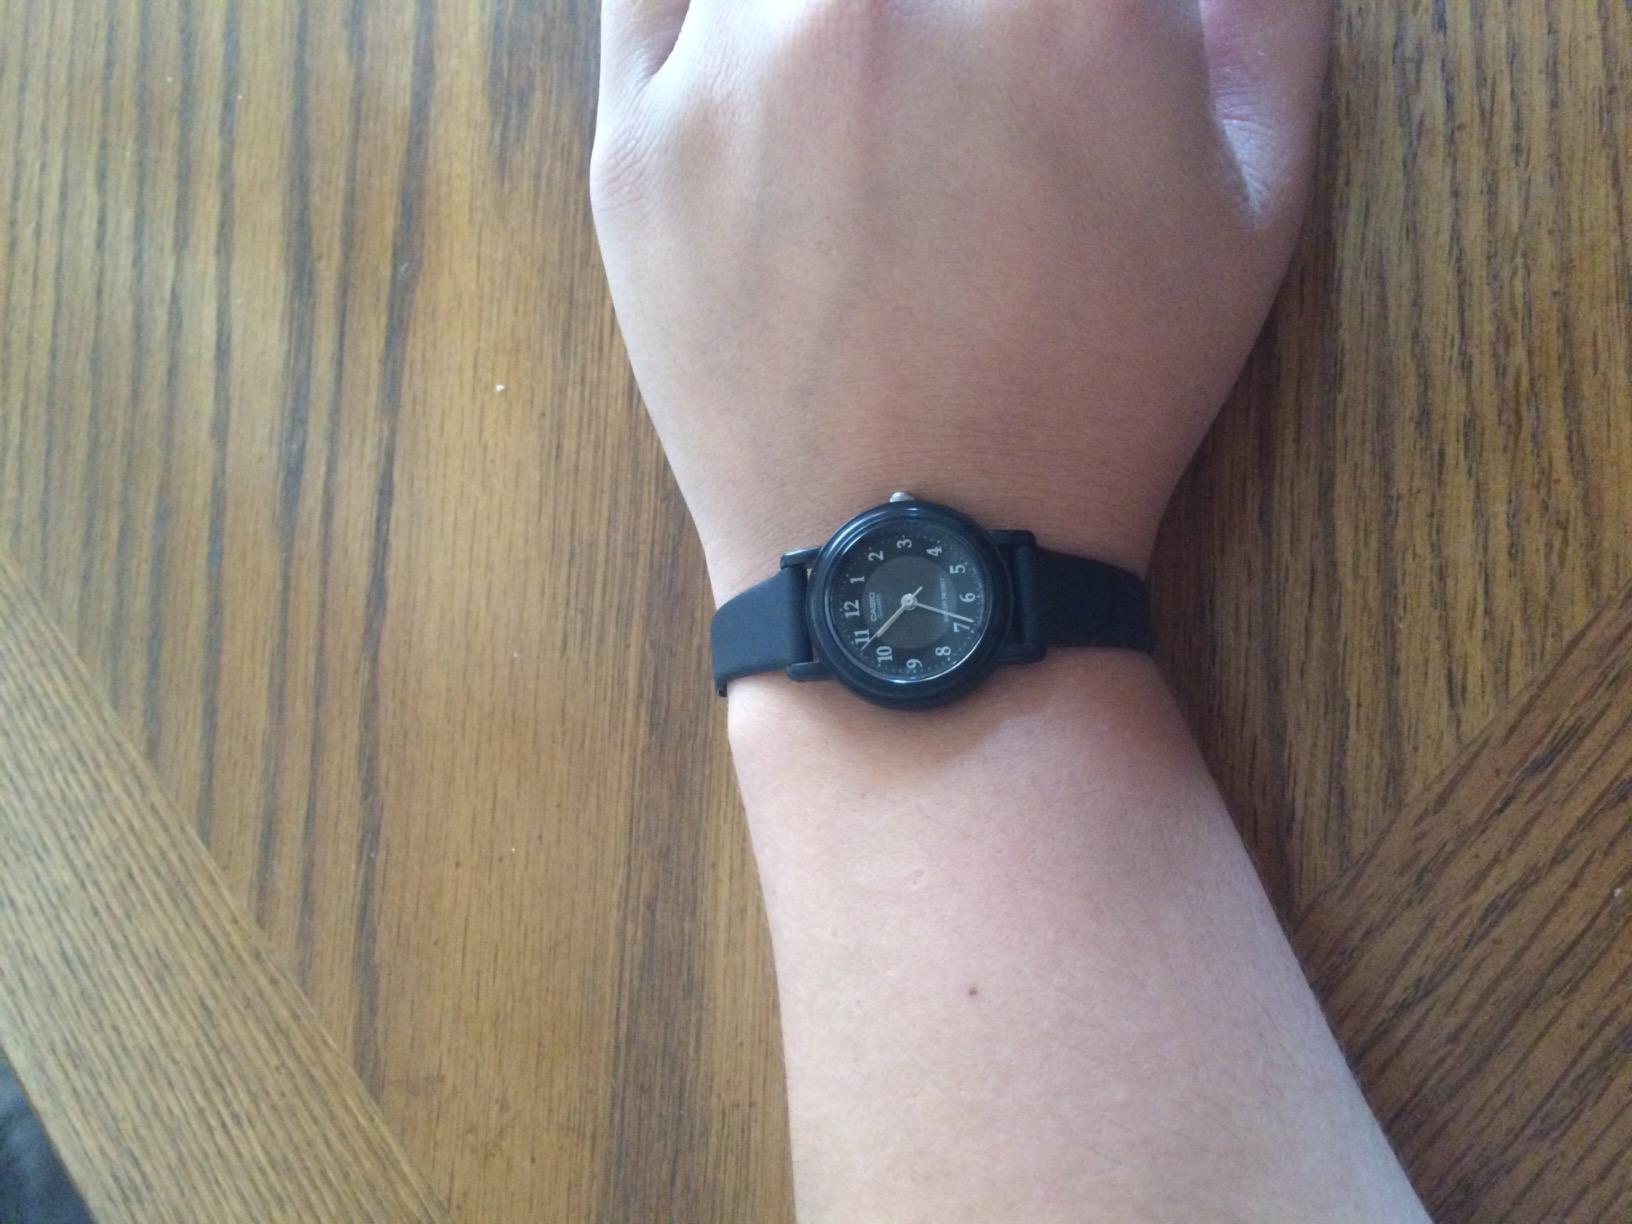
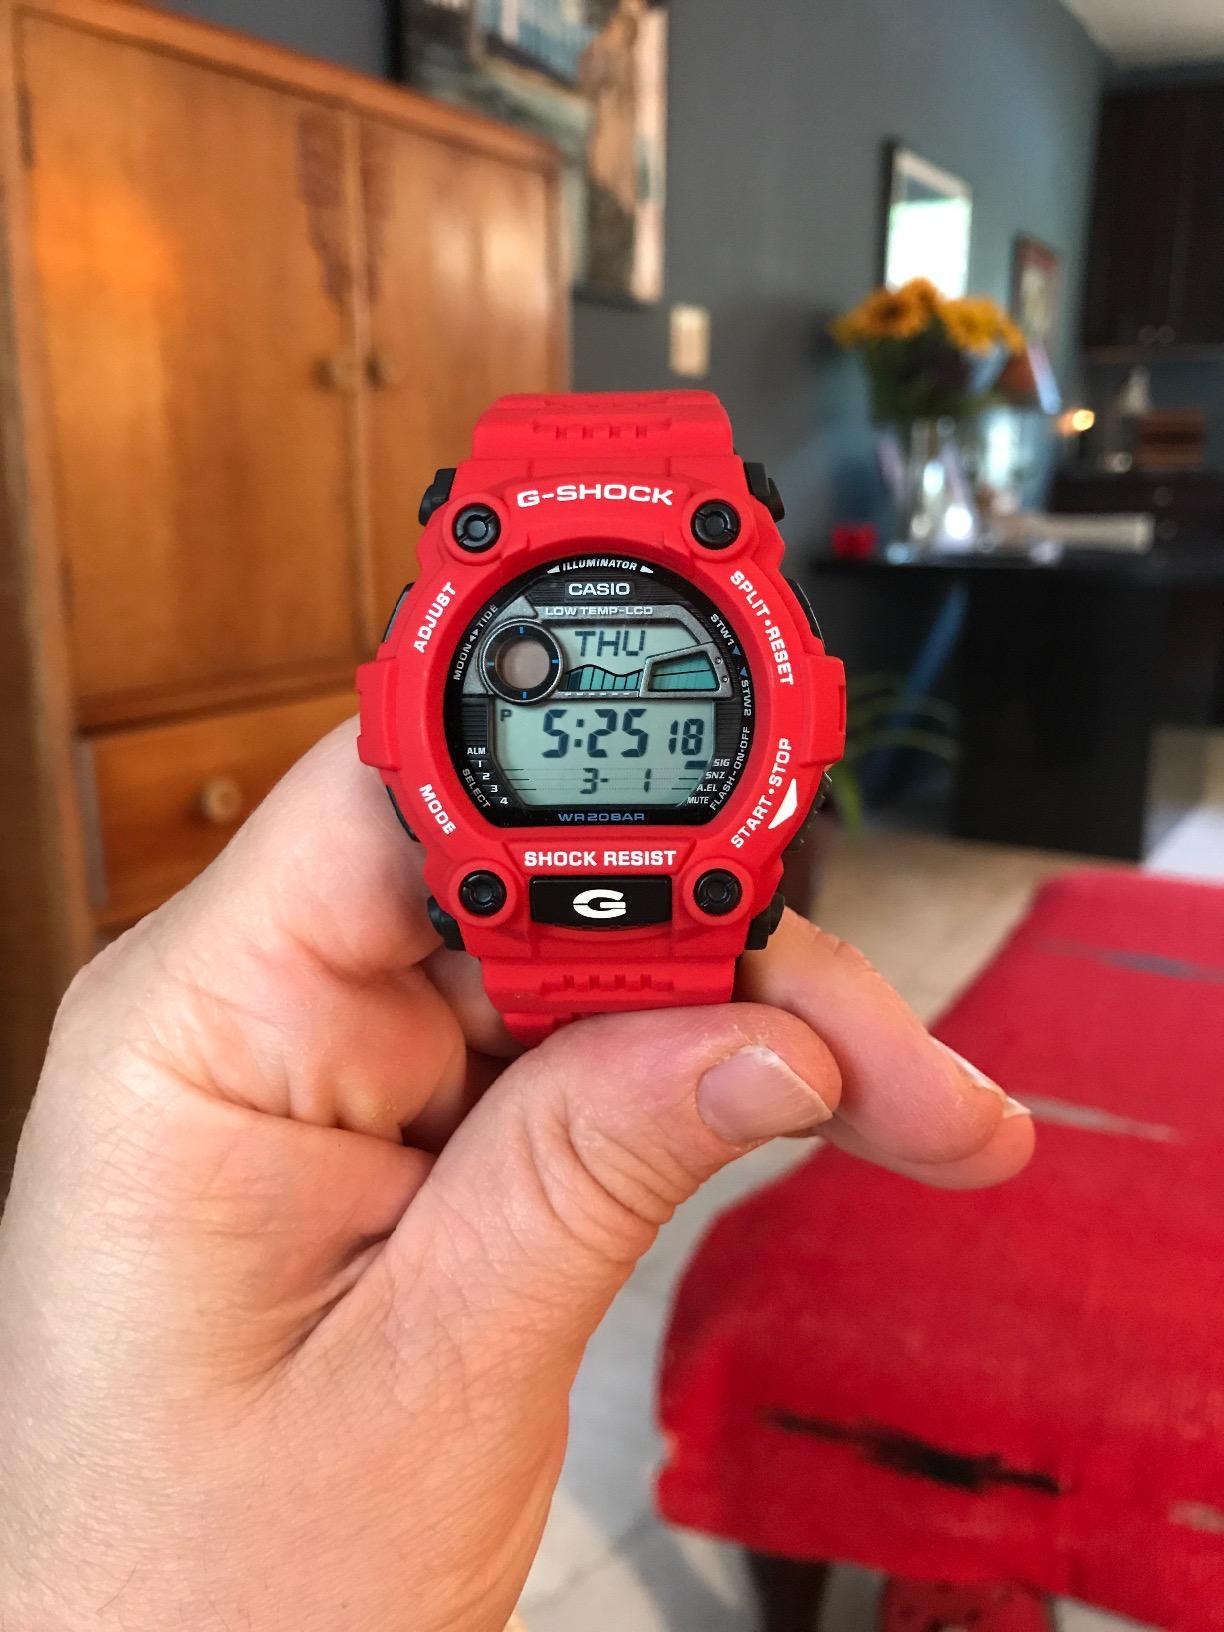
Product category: accessories_watch
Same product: no